Konstantin Meladze

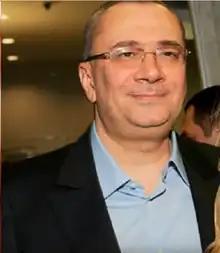

Konstantin Shotayevich Meladze (born 11 May 1963) is a Georgian-born Ukrainian-Russian composer and producer. He is the older brother of singer Valery Meladze and co-founder and co-producer of the Ukrainian girl group Nu Virgos.